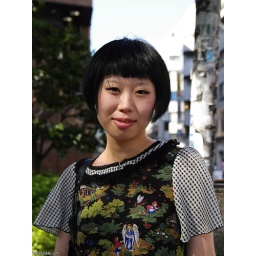
A fashionable Japanese girl on the street in Shibuya in the summer of 2009. Love her simple but stylish hair.